Potbelly sculpture

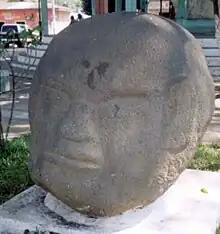
Colossal head in potbelly style on display in La Democracia, Escuintla and originally from Monte Alto.

There is some variation in the exact features, those at Kaminaljuyu have fat bodies with short, thick necks and large heads, sometimes wearing a wide collar. The faces are depicted with incised lines and are heavy and coarse. The legs curve around the body parallel to the ground and the arms are clasped against the torso with the elbows bent. Kaminaljuyu has the greatest concentration of potbelly sculptures in any site, with several of them found concentrated in the Palangana monument plaza.